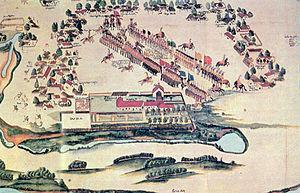
Les Réductions sont les missions catholiques construites et gérées par des missionnaires, en particulier des membres de la Compagnie de Jésus, en Amérique latine entre le début du XVIᵉ siècle et le milieu du XVIIIᵉ siècle. Leur but était avant tout de regrouper les populations indigènes pour mieux les intégrer au système politico-économique, et dans la partie amazonienne, de les protéger des razzias de chasseurs d'esclaves, puis de les évangéliser, ce qui comprenait un processus éducatif de développement socio-culturel et économique.